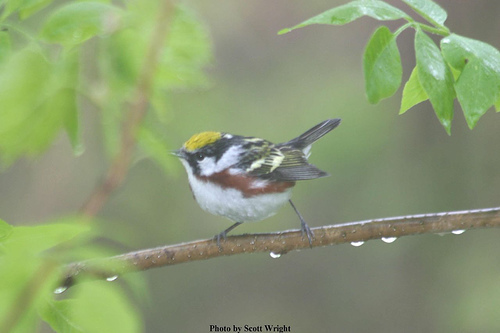
the bird has a yellow crown and a black bill as well as eyering.
a small bird with a yellow head, green and white and black feathers and a burgundy and white throat, chest, and stomach.
a colorful little bird with a yellow crown and black eyering, wings, rectrices, and back.
this is a tiny bird with a yellow crown, black wingbars, and white breast.
a small, round bird with brown, white and dark grey and yellow feathers, along with a prominent yellow crown.
this bird is white with red and black and has a very short beak.
this bird has a yellow crown as well as a white belly
this small little bird has a bright yellow crown, with black check patch, with white belly with brown upper markings.
small bird with yellow crown, white throat, breast and belly, brown side and brownish yellow wings
this small bird has a yellow crown, white breast, belly and throat, brown sides and gray and light yellow wings.
Species: Chestnut Sided Warbler